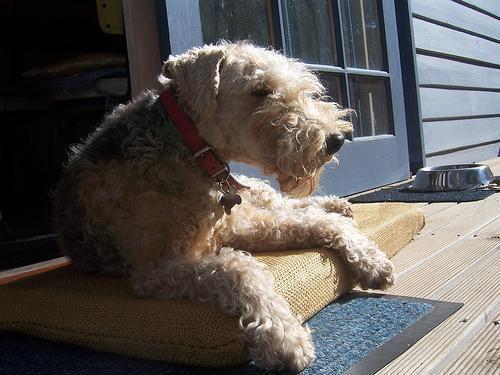
Lakeland_terrier